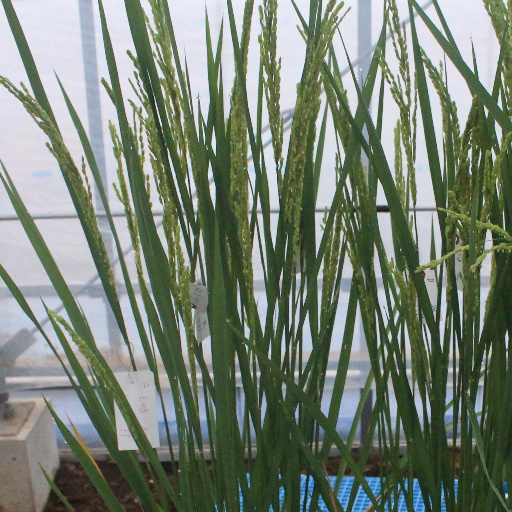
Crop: rice